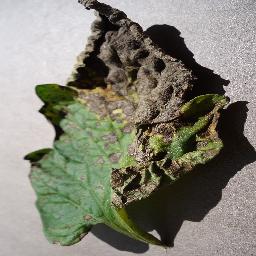
Label: Tomato___Early_blight